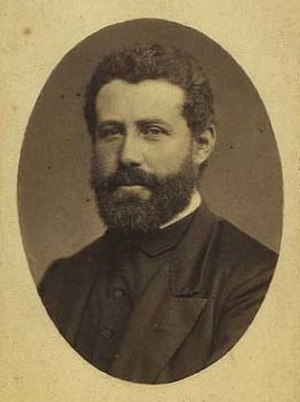
Ernst Trier (skolemand)
Ernst Johannes Trier, født Ernst Salomon Trier, var en dansk højskoleforstander, grundlægger af Vallekilde Højskole og fader til ni børn i to ægteskaber, heriblandt Gudrun Trier, Troels Trier og Sigrid Trier.